Lorenzo Panepinto

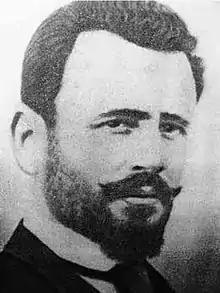

Lorenzo Panepinto (January 4, 1865 – May 16, 1911) was an Italian politician and teacher. He was the founder of the "Fascio dei lavoratori" (Workers League) in his hometown Santo Stefano Quisquina, editor of the newspaper "La Plebe" and member of the "Comitato della Federazione Regionale Socialista". He was killed by the Sicilian Mafia.